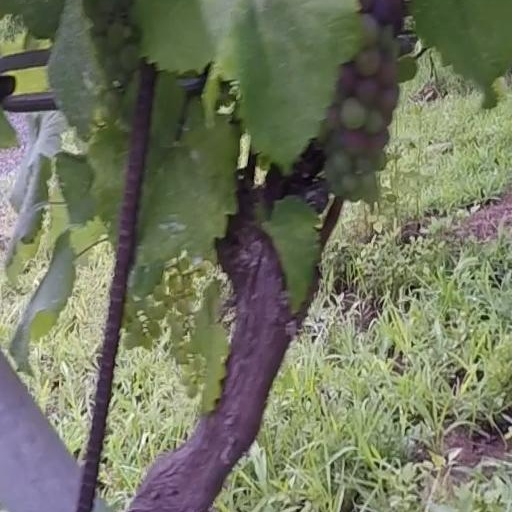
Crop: grape